Srivaikuntanathan Perumal temple

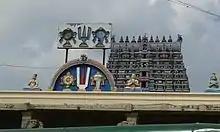

Srivaikuntanathan Perumal Temple (also called Srivaikuntam temple and Kallapiran temple) in Srivaikuntam, a town in Thoothukudi district in the South Indian state of Tamil Nadu, is dedicated to the Hindu god Vishnu. It is located 22 km from Tirunelveli. Constructed in the Tamil style of architecture, the temple is glorified in the "Nalayira Divya Prabandham", the early medieval Tamil canon of the Alvar saints from the 6th–9th centuries CE. It is one of the 108 "Divya Desams" dedicated to Vishnu, who is worshipped as Vaikunthanathar and his consort Lakshmi as Vaikunthavalli. The temple is also classified as a Nava Tirupati, the nine temples revered by Nammalvar located in the banks of Tamiraparani river. The temple is next only to Alwarthirunagari Temple in terms of importance among the nine Navatirupathi temple. The temple is one of the Navagraha temples in Vaishnavism, associated with Surya, the sun god.